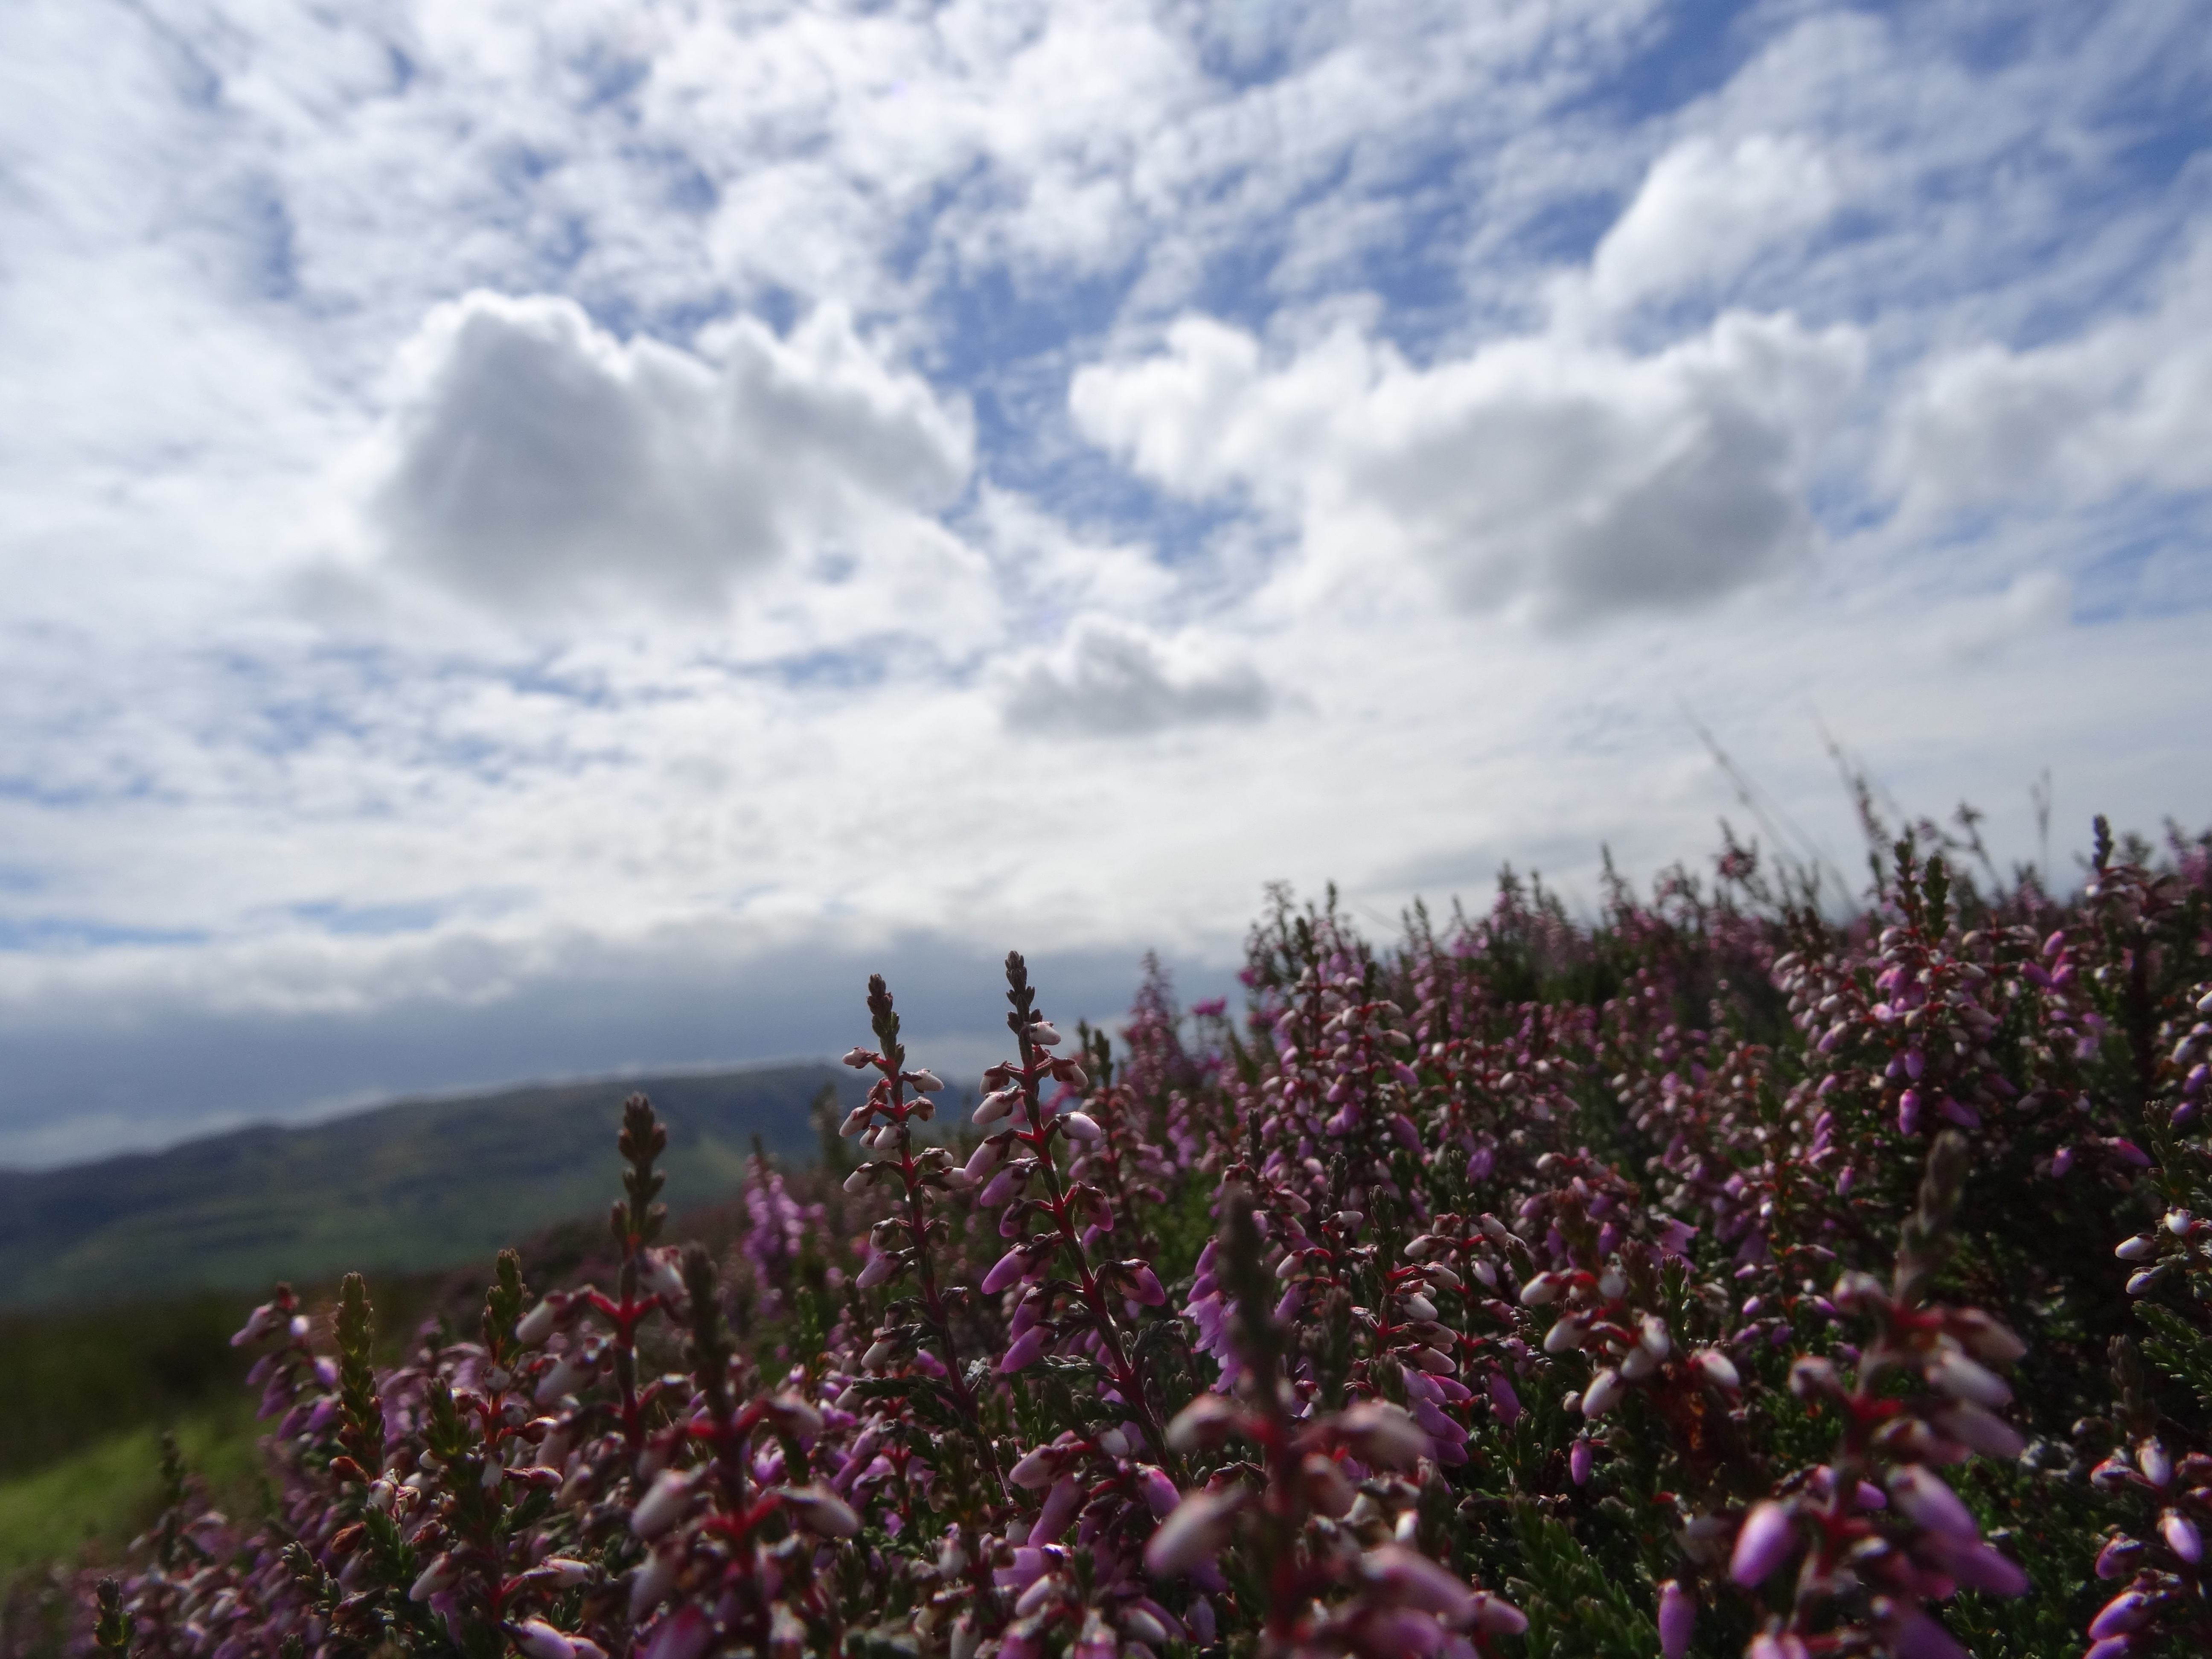
grass, plant, sky, field, meadow, flower, crop, agriculture, wildflower